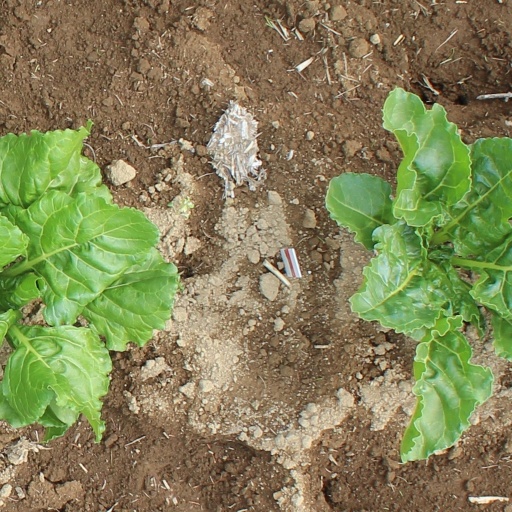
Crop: sugar beet